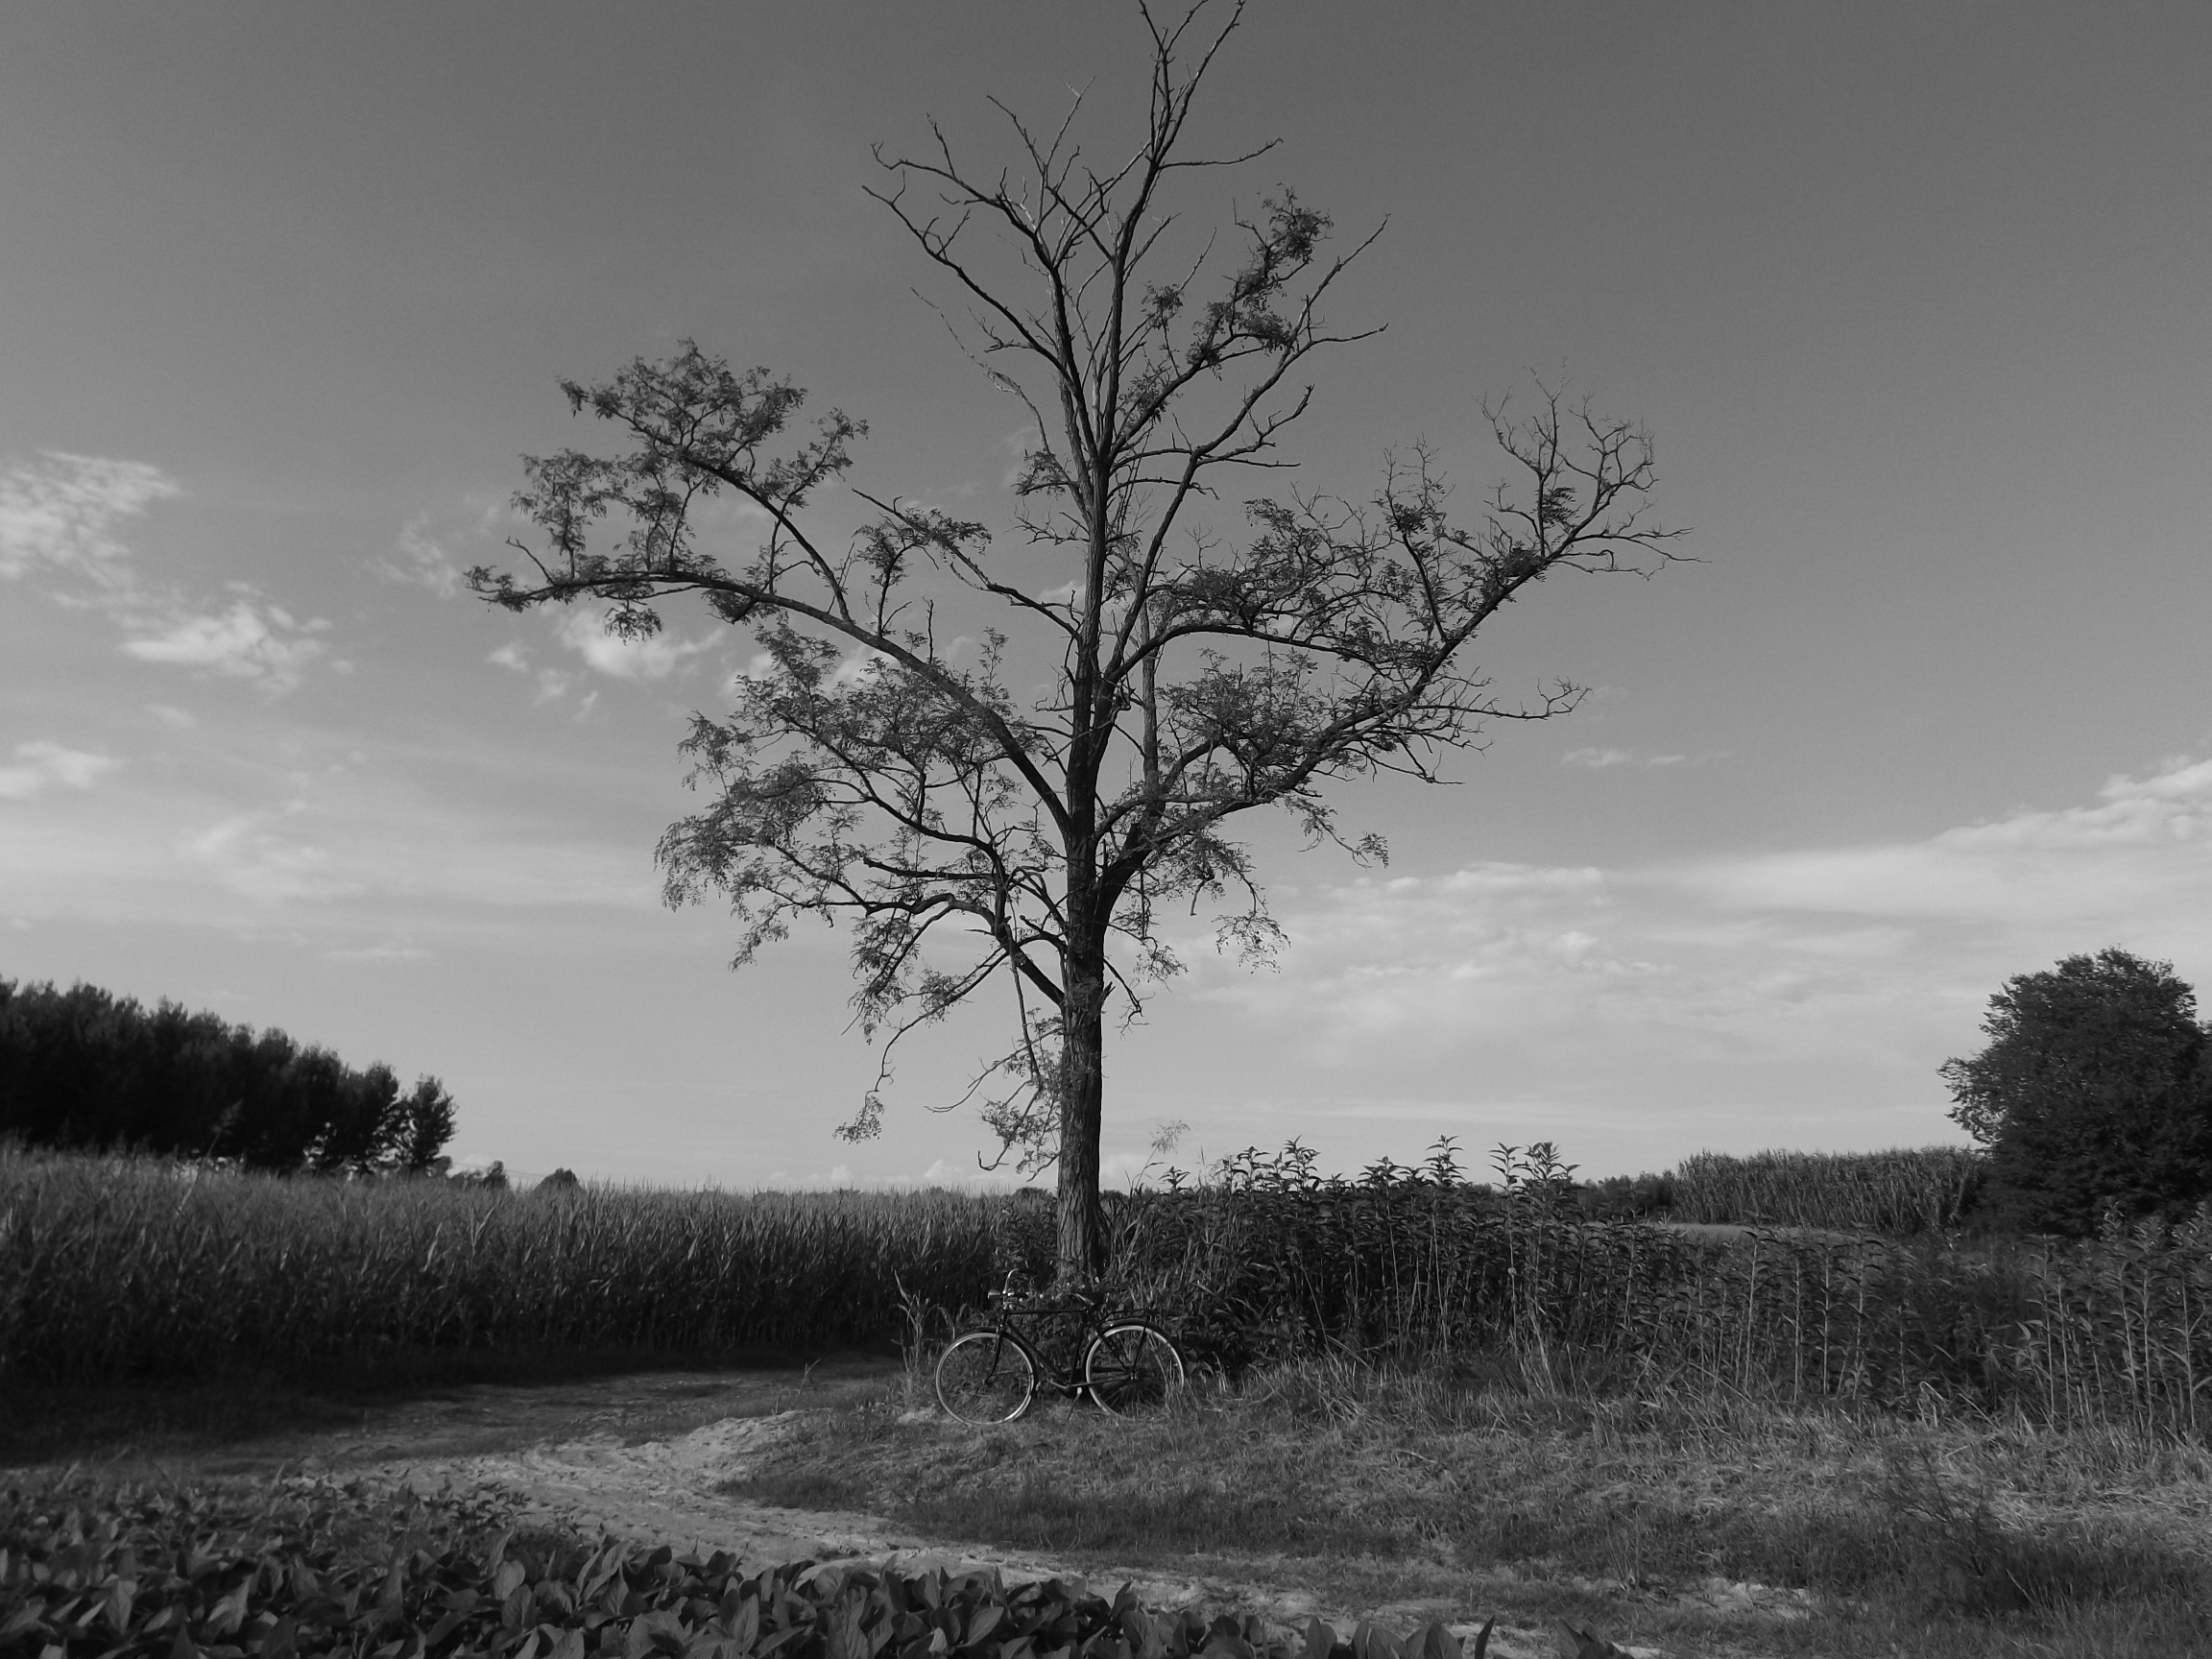
landscape, tree, nature, grass, branch, winter, cloud, black and white, plant, mist, white, prairie, morning, monochrome, season, nero, woodland, campaign, rural area, monochrome photography, atmospheric phenomenon, woody plant